Describe the emotion expressed in this image:  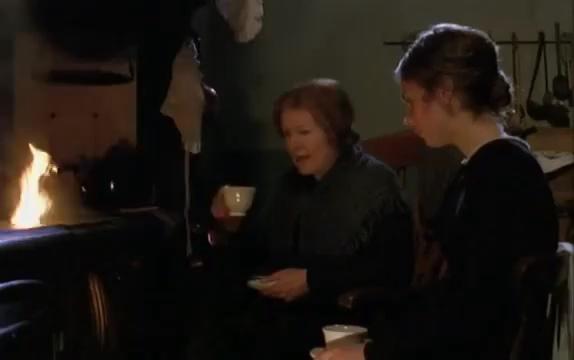
This person displays Pain, valence and arousal with low intensity.